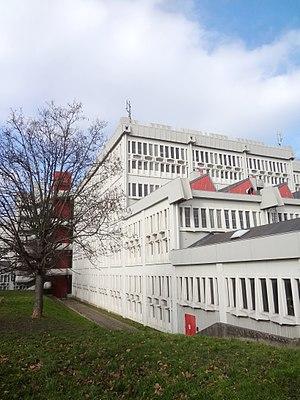
Le bâtiment industriel Mozinor (contraction de «
Le bâtiment industriel Mozinor est une usine verticale conçue et réalisée au début des années 1970 par les architectes Claude Le Goas et G.-P. Bertrand dans la ville de Montreuil dans le département de la Seine-Saint-Denis en région Île-de-France.